Ōmisoka

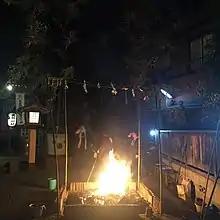
, a ritual bonfire in a shrine

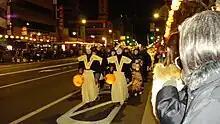
Kitsune no Gyoretsu (Ōji 2010)

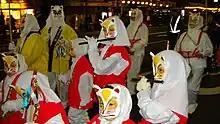
Kitsune no Gyoretsu (Ōji 2010)

Traditionally, important activities for the concluding year and day were completed in order to start the new year fresh. Some of these include house cleaning, repaying debts, purification (such as driving out evil spirits and bad luck), and bathing so the final hours of the year could be spent relaxing. Recently, families and friends often gather for parties, including the viewing of the over four-hour on NHK, or more recently to watch large mixed martial arts cards. This custom has its roots in the ancient Japanese culture surrounding or , which revolved around the practice of showing reverence toward the gods of the current and upcoming years.